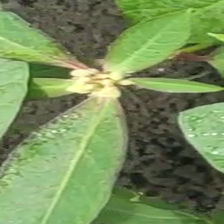
Weed species: Moti_dudhi(Euphorbia_geneculata_L)